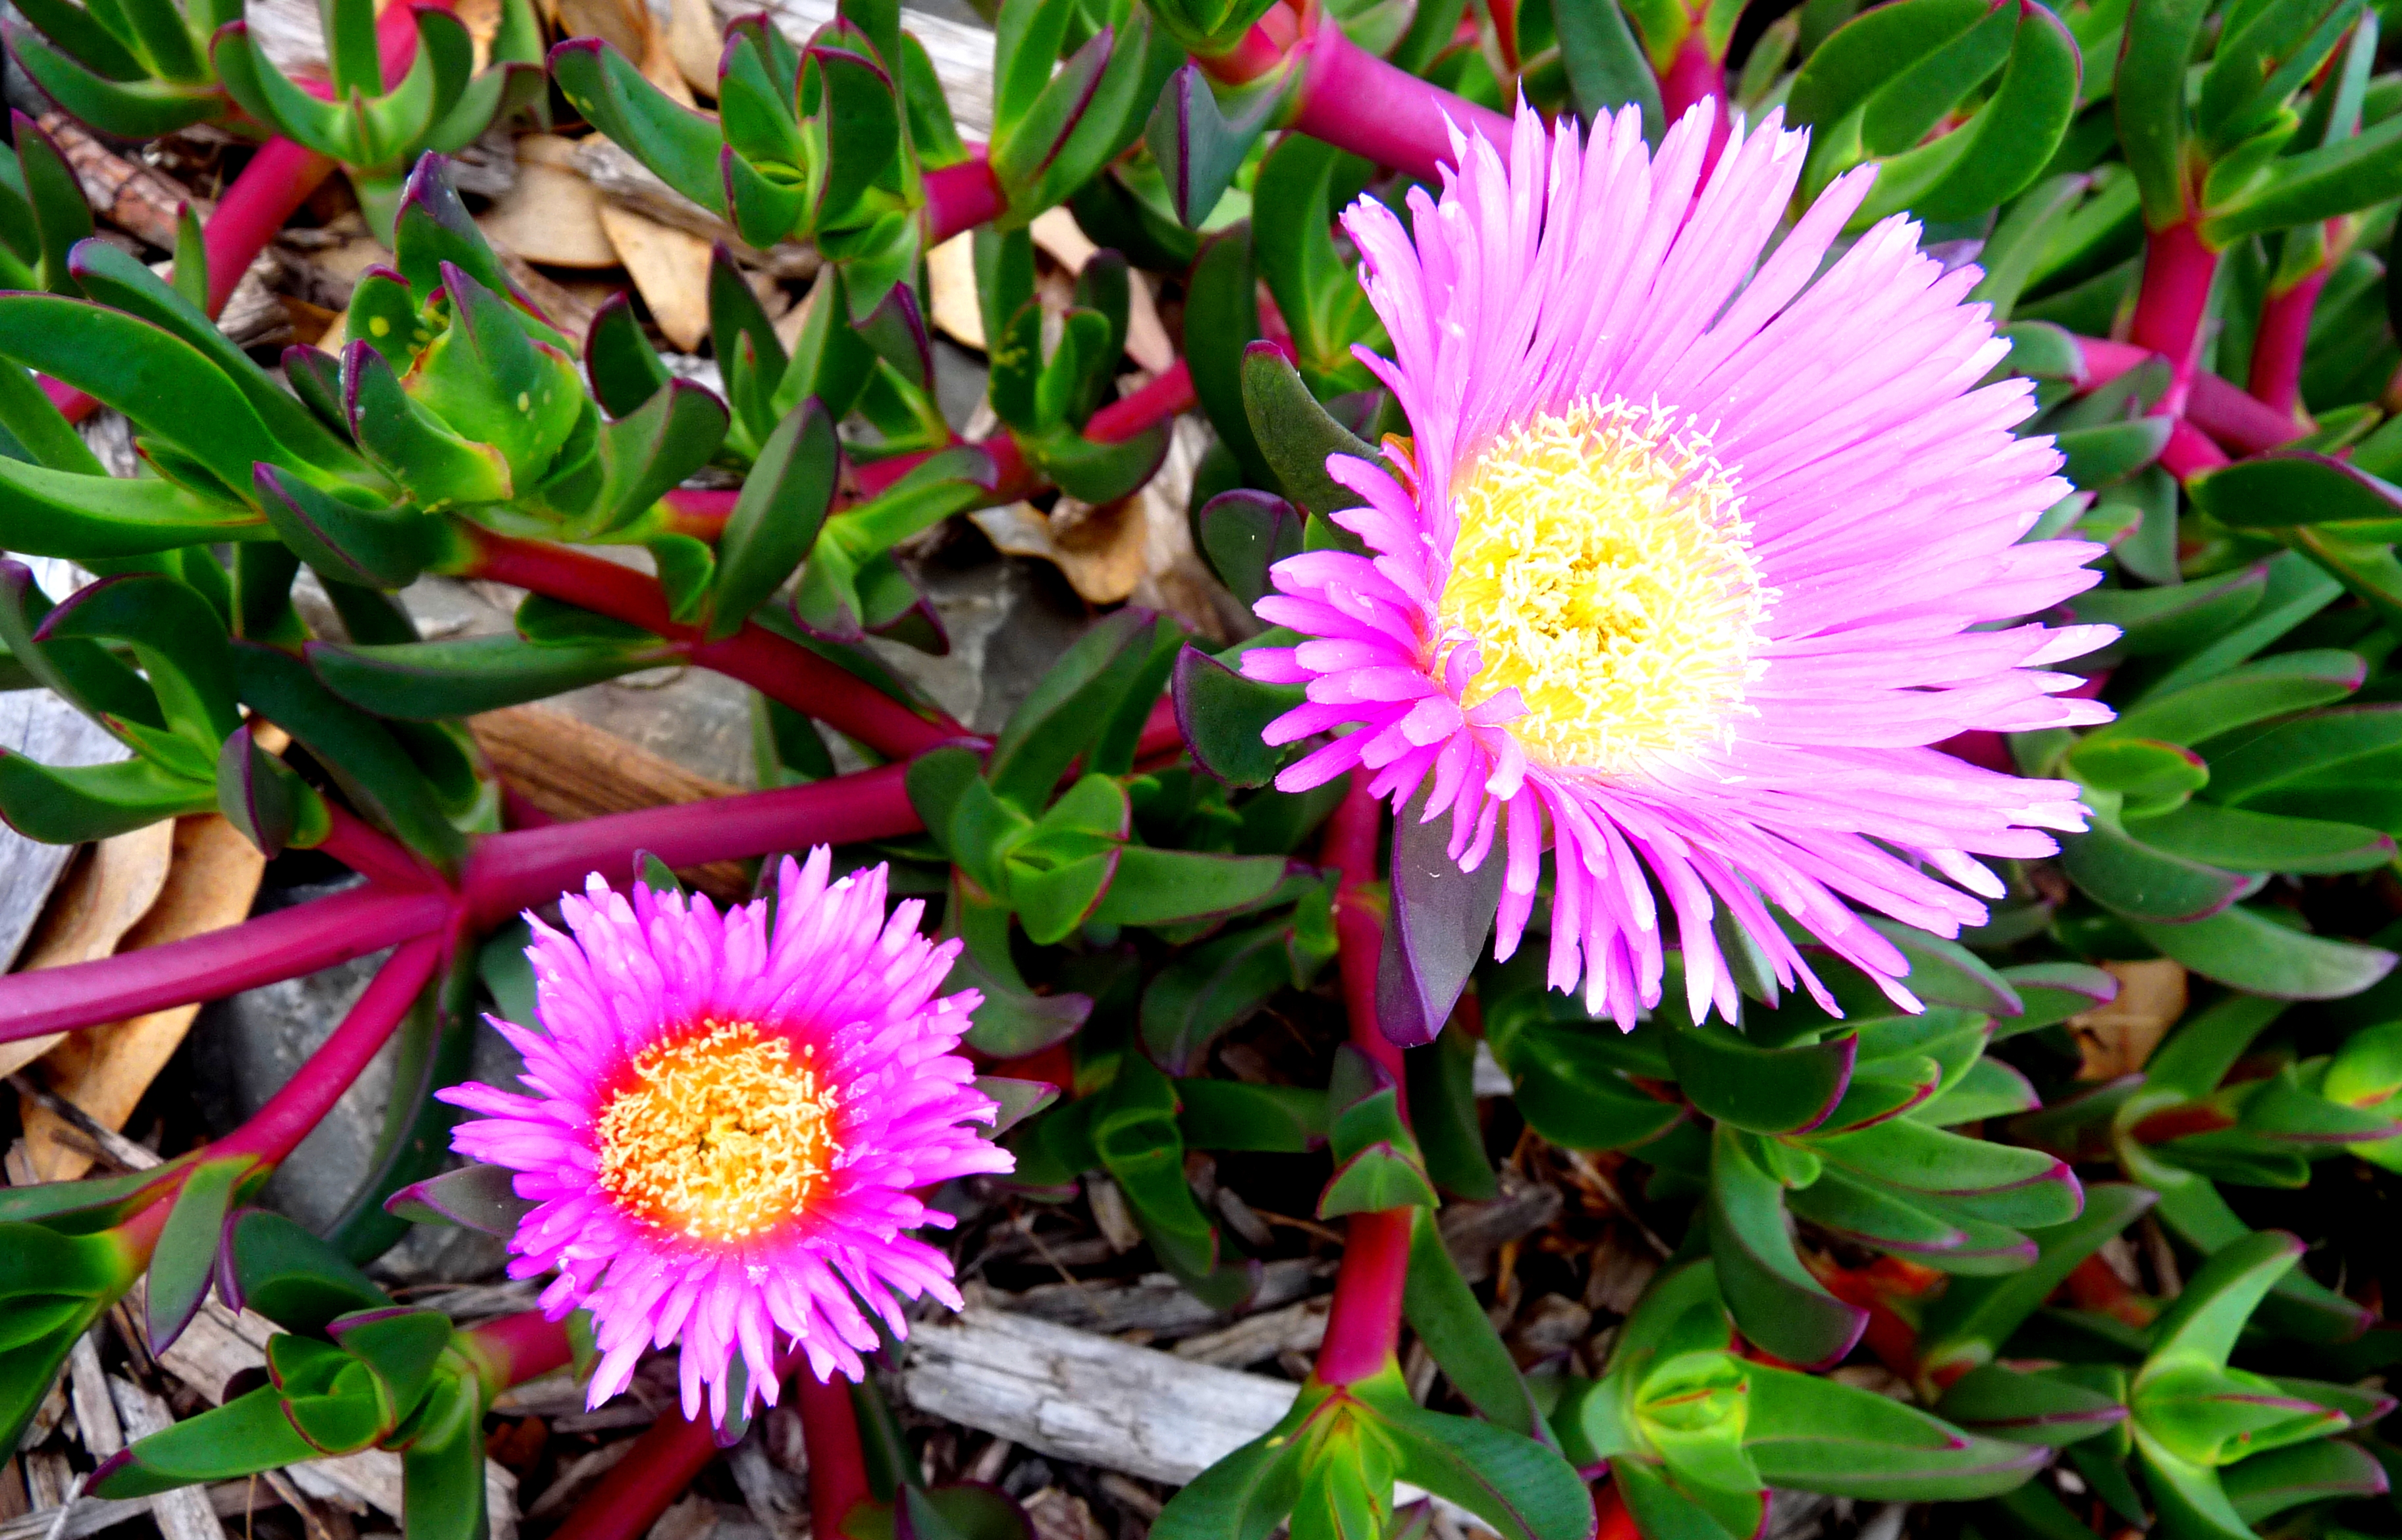
plant, flower, petal, daisy, botany, flora, wildflower, pigface, aster, flowering plant, daisy family, ice plant, annual plant, land plant, ice plant family, dorotheanthus bellidiformis, karkalla